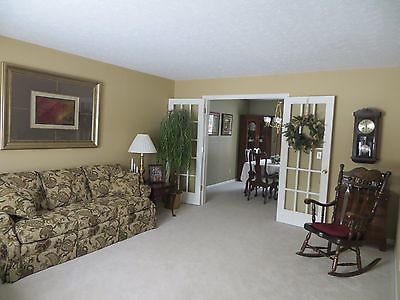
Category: sofa